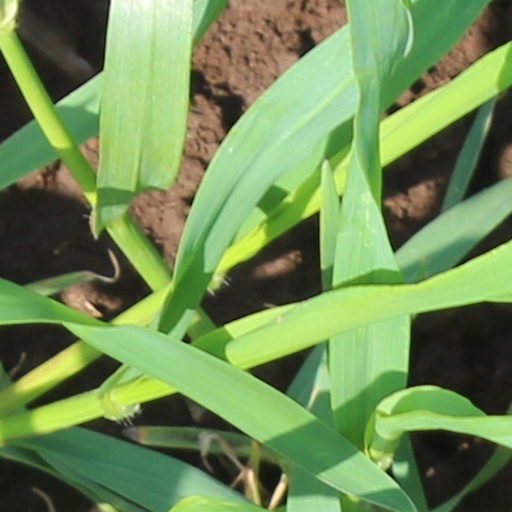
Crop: wheat